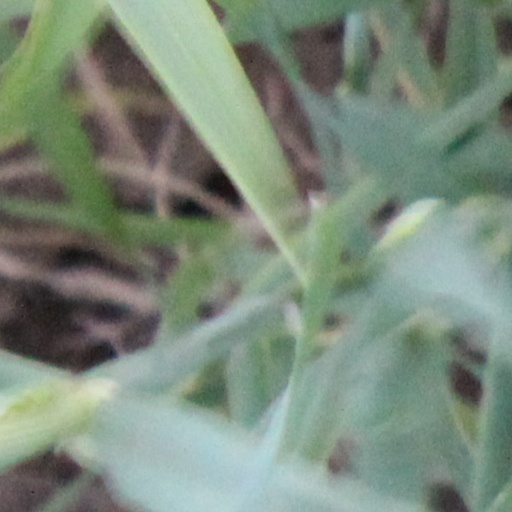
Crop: wheat